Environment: real
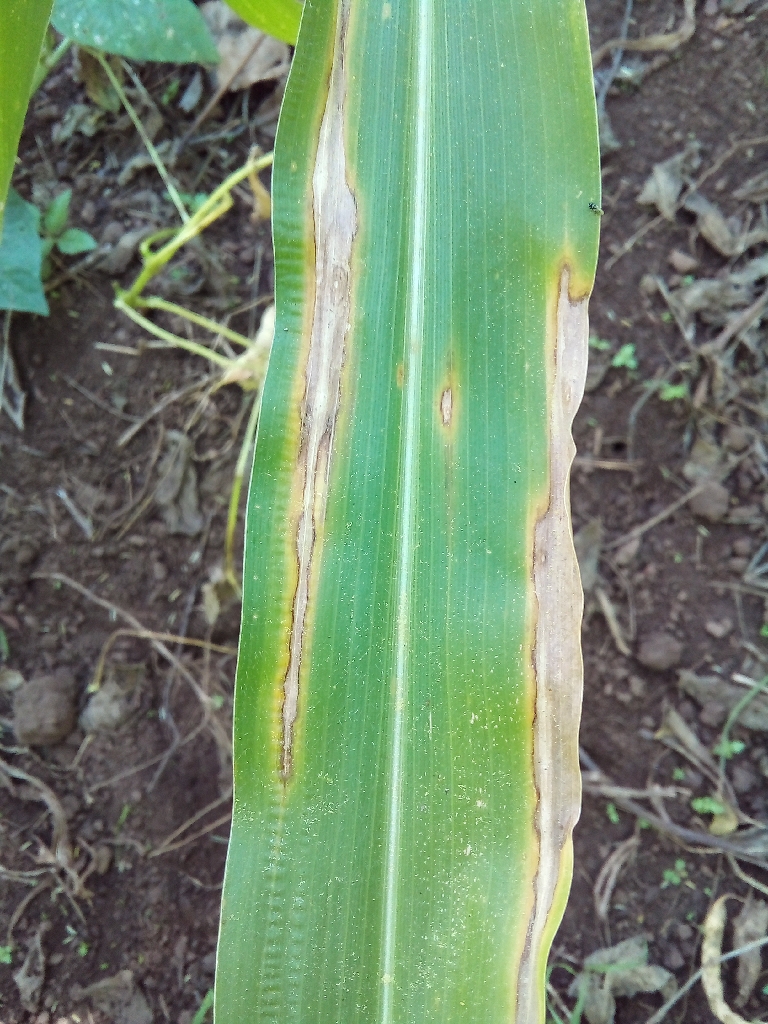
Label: northern_corn_leaf_blight